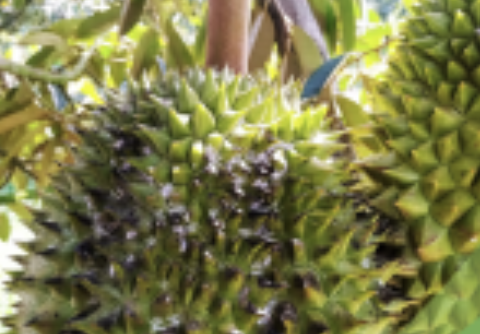
Label: sooty_mold